AC power plugs and sockets

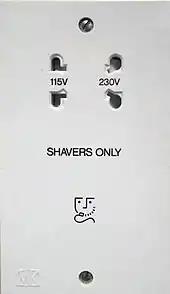
Shaver supply unit for BS 4573, US Type A, Australian two-pin, and Europlug Type C

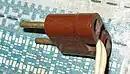
Soviet adaptor plug

The Swiss standard, also used in Liechtenstein and Rwanda (and in other countries alongside other standards) is "SN 441011" (until 2019 "SN SEV 1011) Plugs and socket-outlets for household and similar purposes". The standard defines a hierarchical system of plugs and sockets with two, three and five pins, and 10 A or 16 A ratings. Sockets will accept plugs with the same or fewer pins and the same or lower ratings. The standard also includes three-phase devices rated at 250 V (phase-to-neutral) / 440 V (phase-to-phase). It does not require the use of child protective shutters. The standard was first described in 1959.